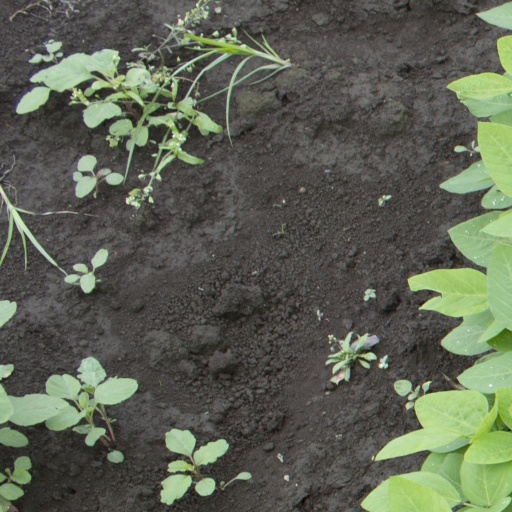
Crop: soybean